Protest song

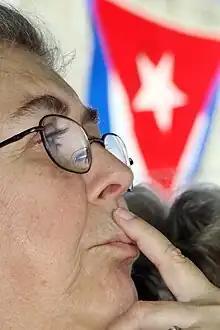
Sara González is one of the most iconic female figures in the Nueva Trova movement.

Spain saw a brief period of protest singers in the 1970s, in the final years of Franco's dictatorship, mainly challenging the regime's censorship. They include some mainstream Spanish artists of the era, as Joan Manuel Serrat and Víctor Manuel, but also many others as José Antonio Labordeta, Raimon, Luis Eduardo Aute, Rosa León or Lluís Llach. The Catalan language, then a non-official language in the country, was often used as a vehicle of protest in itself, to highlight the cultural discrimination towards non-Castilian Spanish native speakers in Spain.